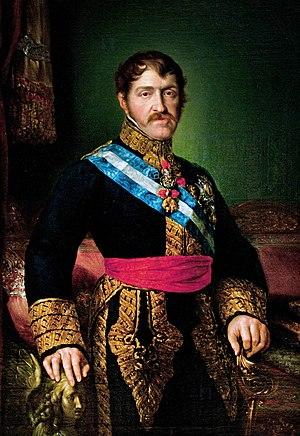
Le carlisme est un mouvement politique légitimiste espagnol apparu dans les années 1830 qui revendique le trône pour la branche aînée des Bourbons d'Espagne. De tendance conservatrice et anti-libérale, il est à l'origine de trois guerres civiles qui déchirent le XIXᵉ siècle espagnol et marquent profondément le pays.